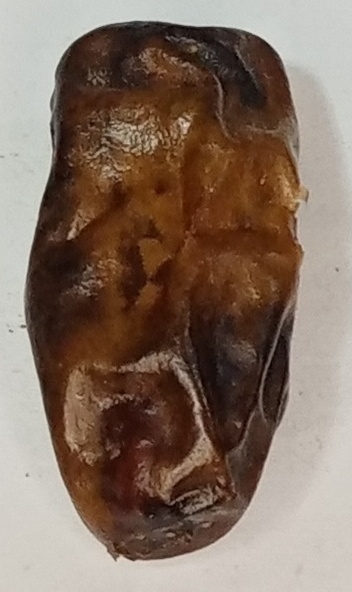
Variety: gajar
Size: small
Grade: grade-3